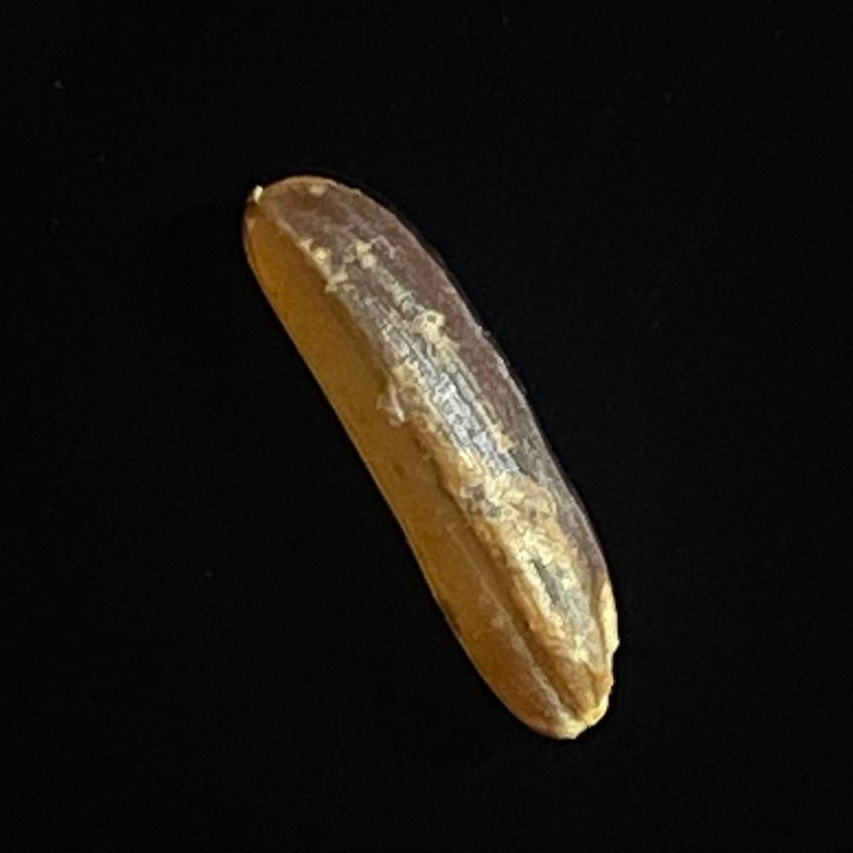
Rice variety: Red_Cargo